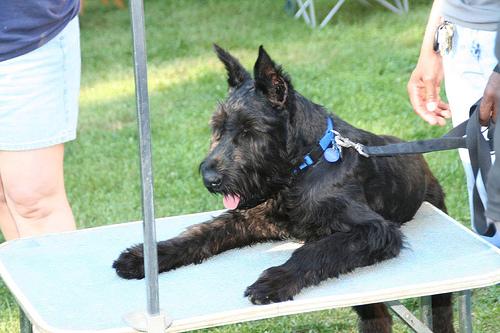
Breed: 232-n000089-giant_schnauzer